Salvadoran cuisine

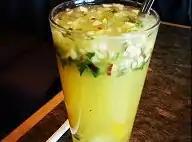
Ensalada is a popular fruit drink in El Salvador.

Teenagers usually drink "cocas" (soft drinks) like Coca-Cola, while young and old alike drink coffee, El Salvador's top export. "Viejitas", "little old ladies", are biscuits dipped in morning coffee.